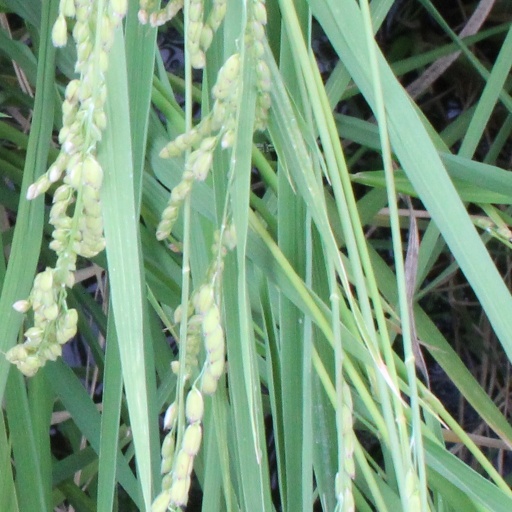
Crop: rice